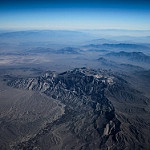
Label: mountain